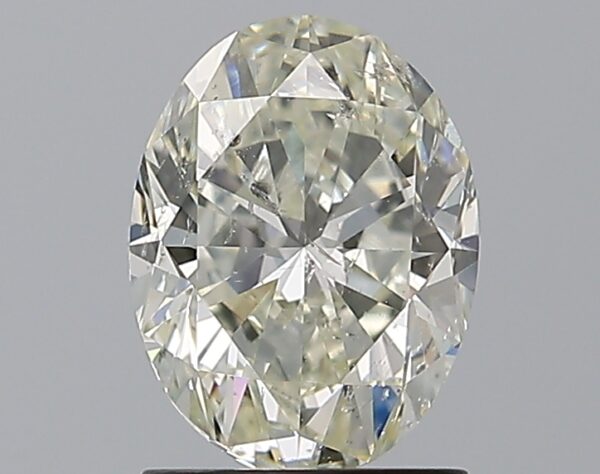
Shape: oval
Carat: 1.5
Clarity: SI2
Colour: K
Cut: VG
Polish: EX
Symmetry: VG
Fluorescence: M
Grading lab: GIA
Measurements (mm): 8.43 x 6.34 x 4.13